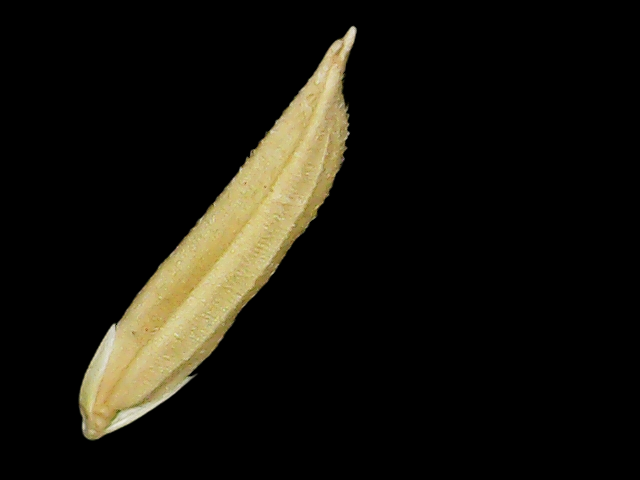
Rice variety: Binadhan25